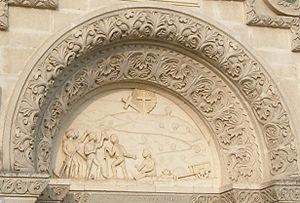
Miracle du relevement de la Croix, première chapelle de la Via Crucis, à Bétharram, France. Italiano: Miracolo della Croce, nella lunetta della prima cappella della Via Crucis di Bétharram, nel comune di Lestelle-Bétharram, Pirenei Atlantici, Francia.